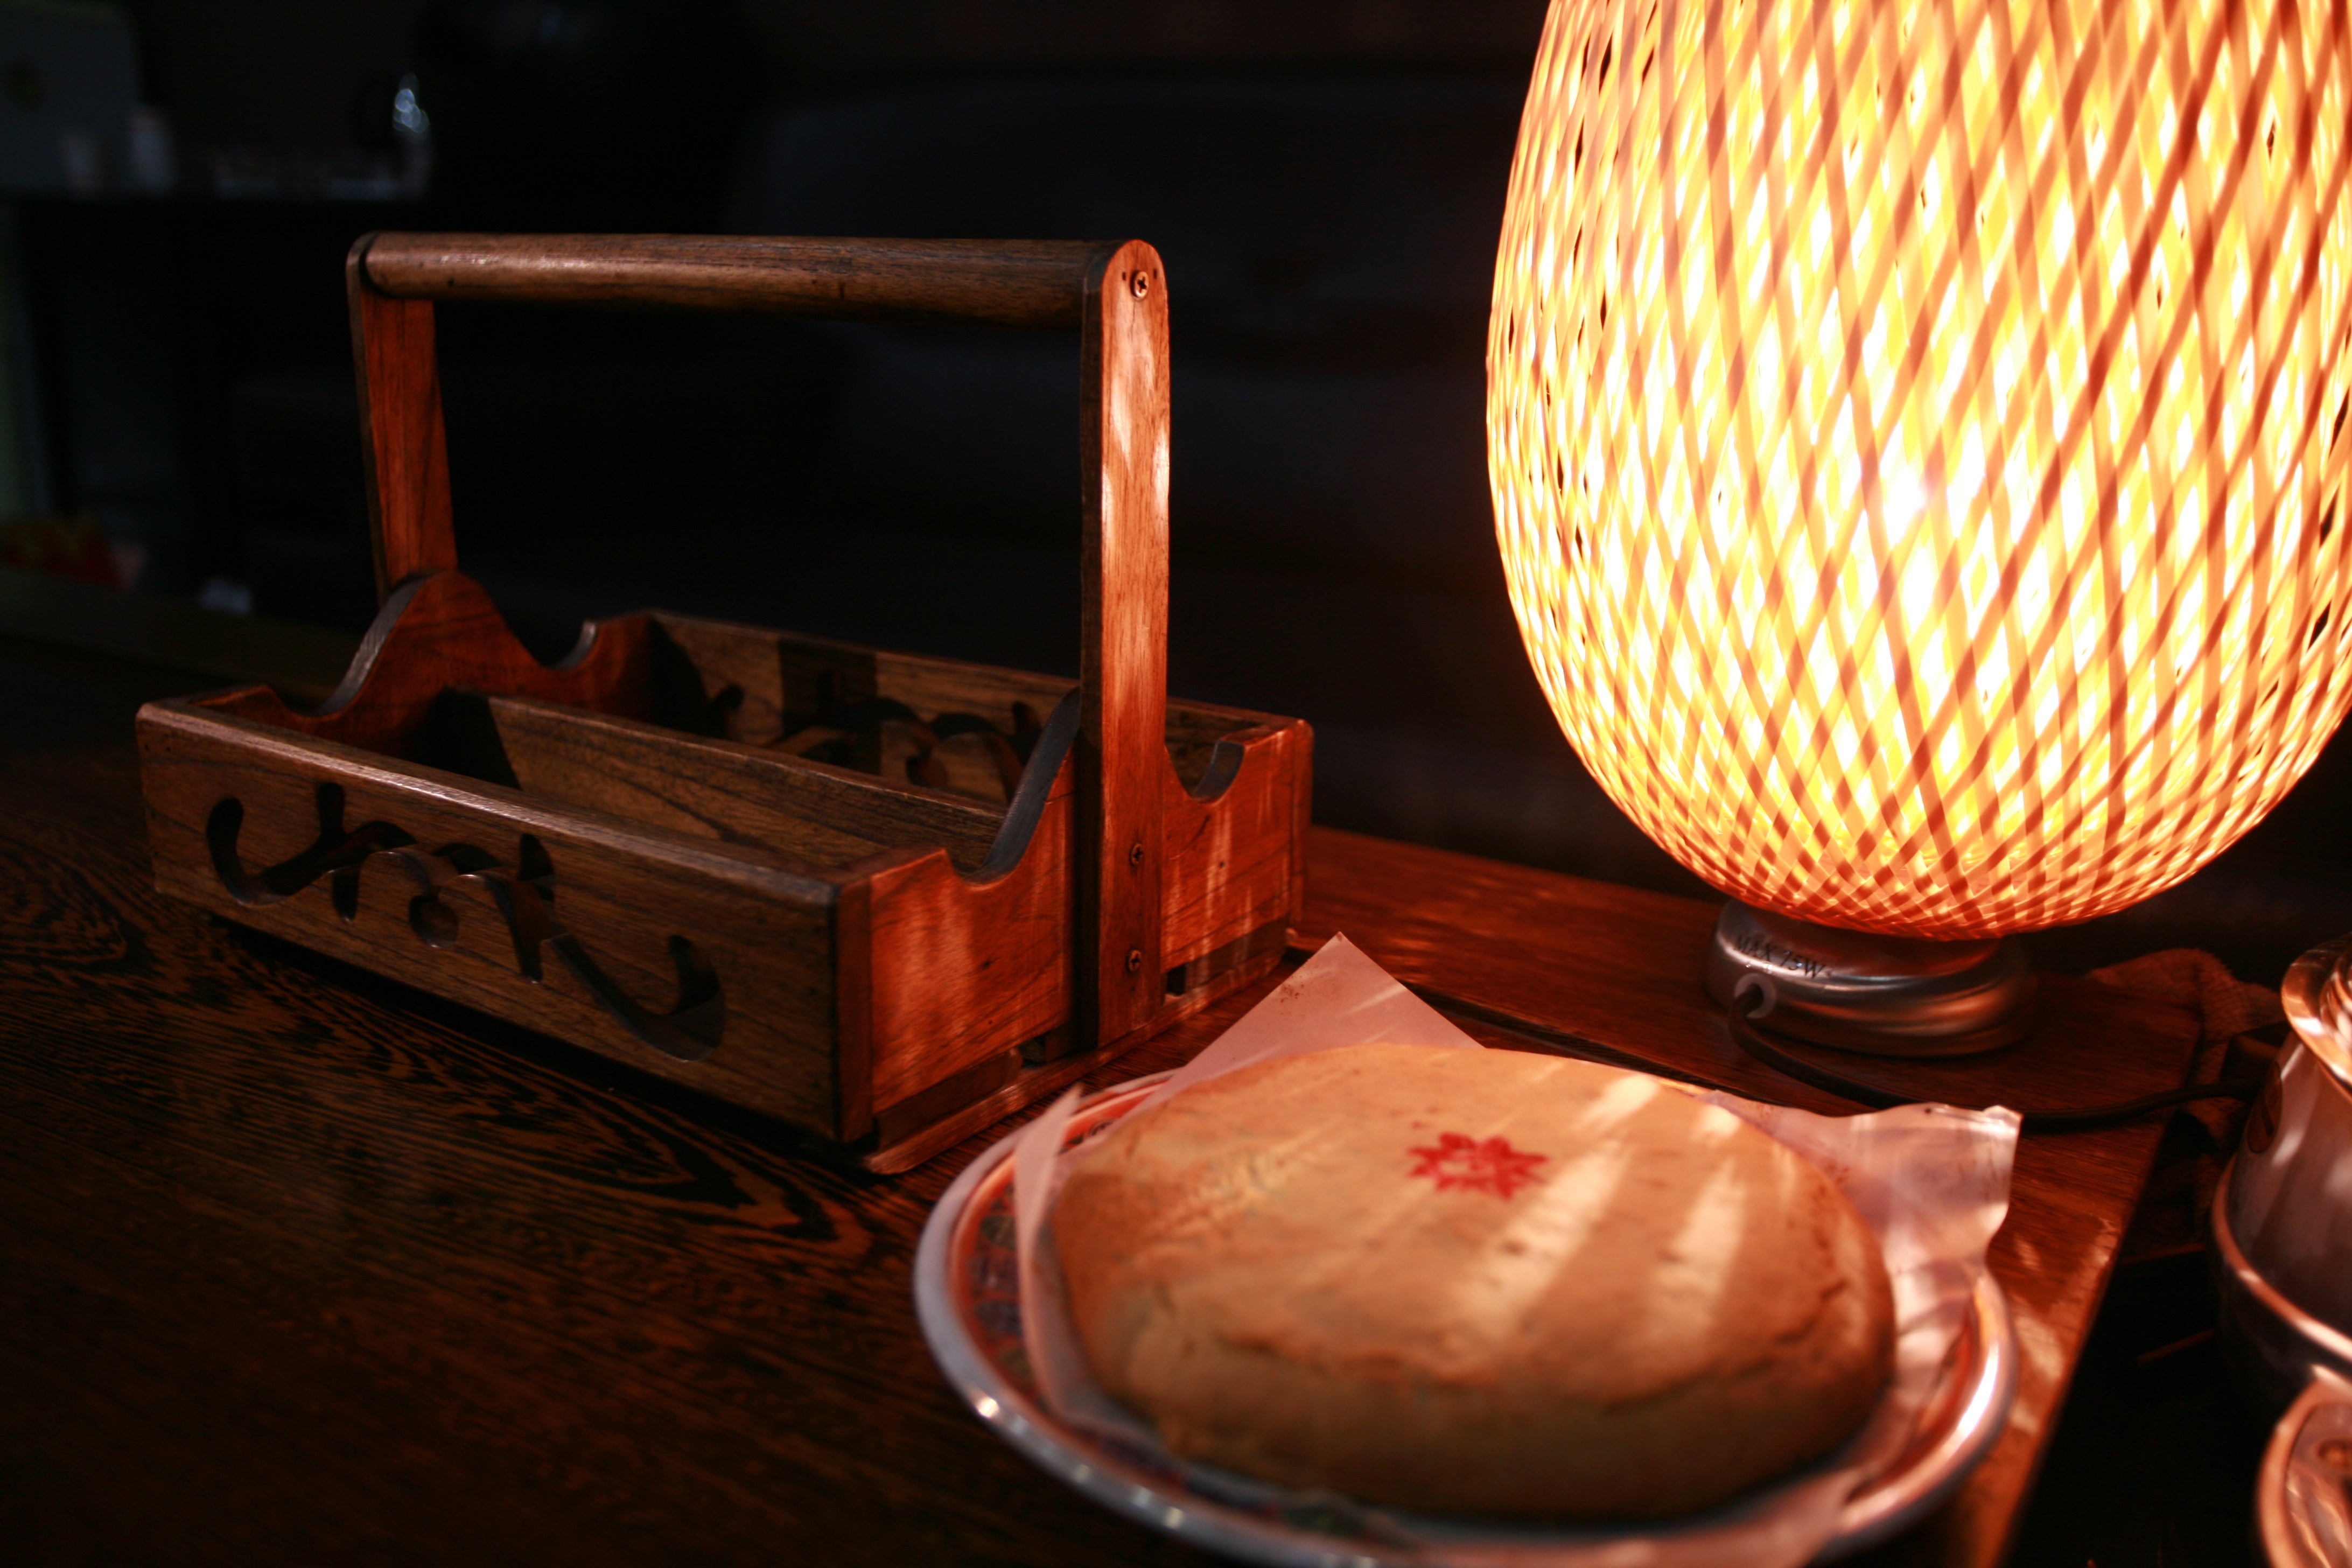
light, wood, warm, food, red, color, lamp, lighting, cake, still life, art, shape, still life photography, man made object, food containers